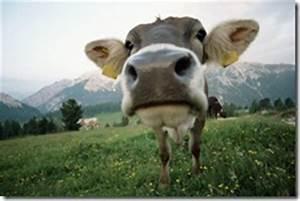
cow